First class travel

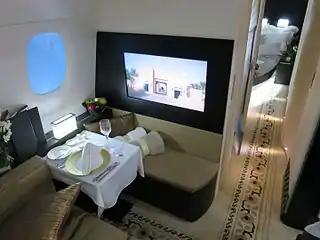
Etihad Airways' "The Residence" suite

The first-class section of a fixed-wing jet airliner is typically toward the front of the aircraft. Many airlines have removed first class altogether from their international flights, offering business class as their highest level of international service. First class passengers are usually allowed into lounges at airports while they wait for their flights.